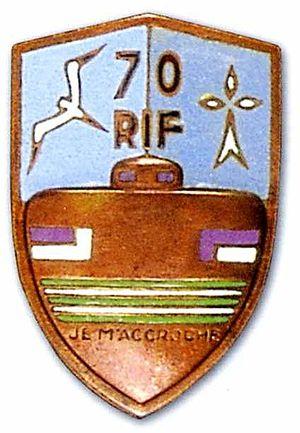
Le 70ᵉ régiment d'infanterie est un régiment d'infanterie de l'Armée de terre française créé sous la Révolution à partir du régiment de Médoc, un régiment français d'Ancien Régime.
Le secteur fortifié du Bas-Rhin est une partie de la ligne Maginot, situé entre le secteur fortifié de Haguenau au nord et le secteur fortifié de Colmar au sud.
Le secteur fortifié de Haguenau est une partie de la ligne Maginot, situé entre le secteur fortifié des Vosges à l'ouest et le secteur fortifié du Bas-Rhin au sud.